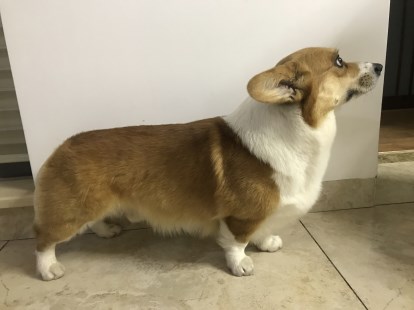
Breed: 2909-n000116-Cardigan